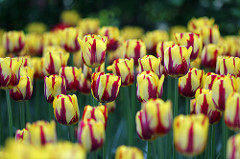
Flower: tulip